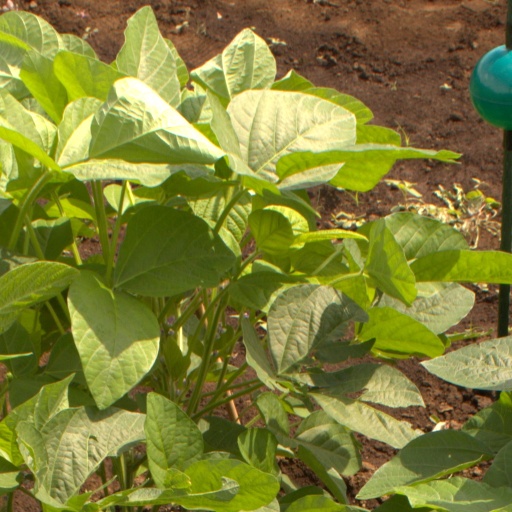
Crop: soybean